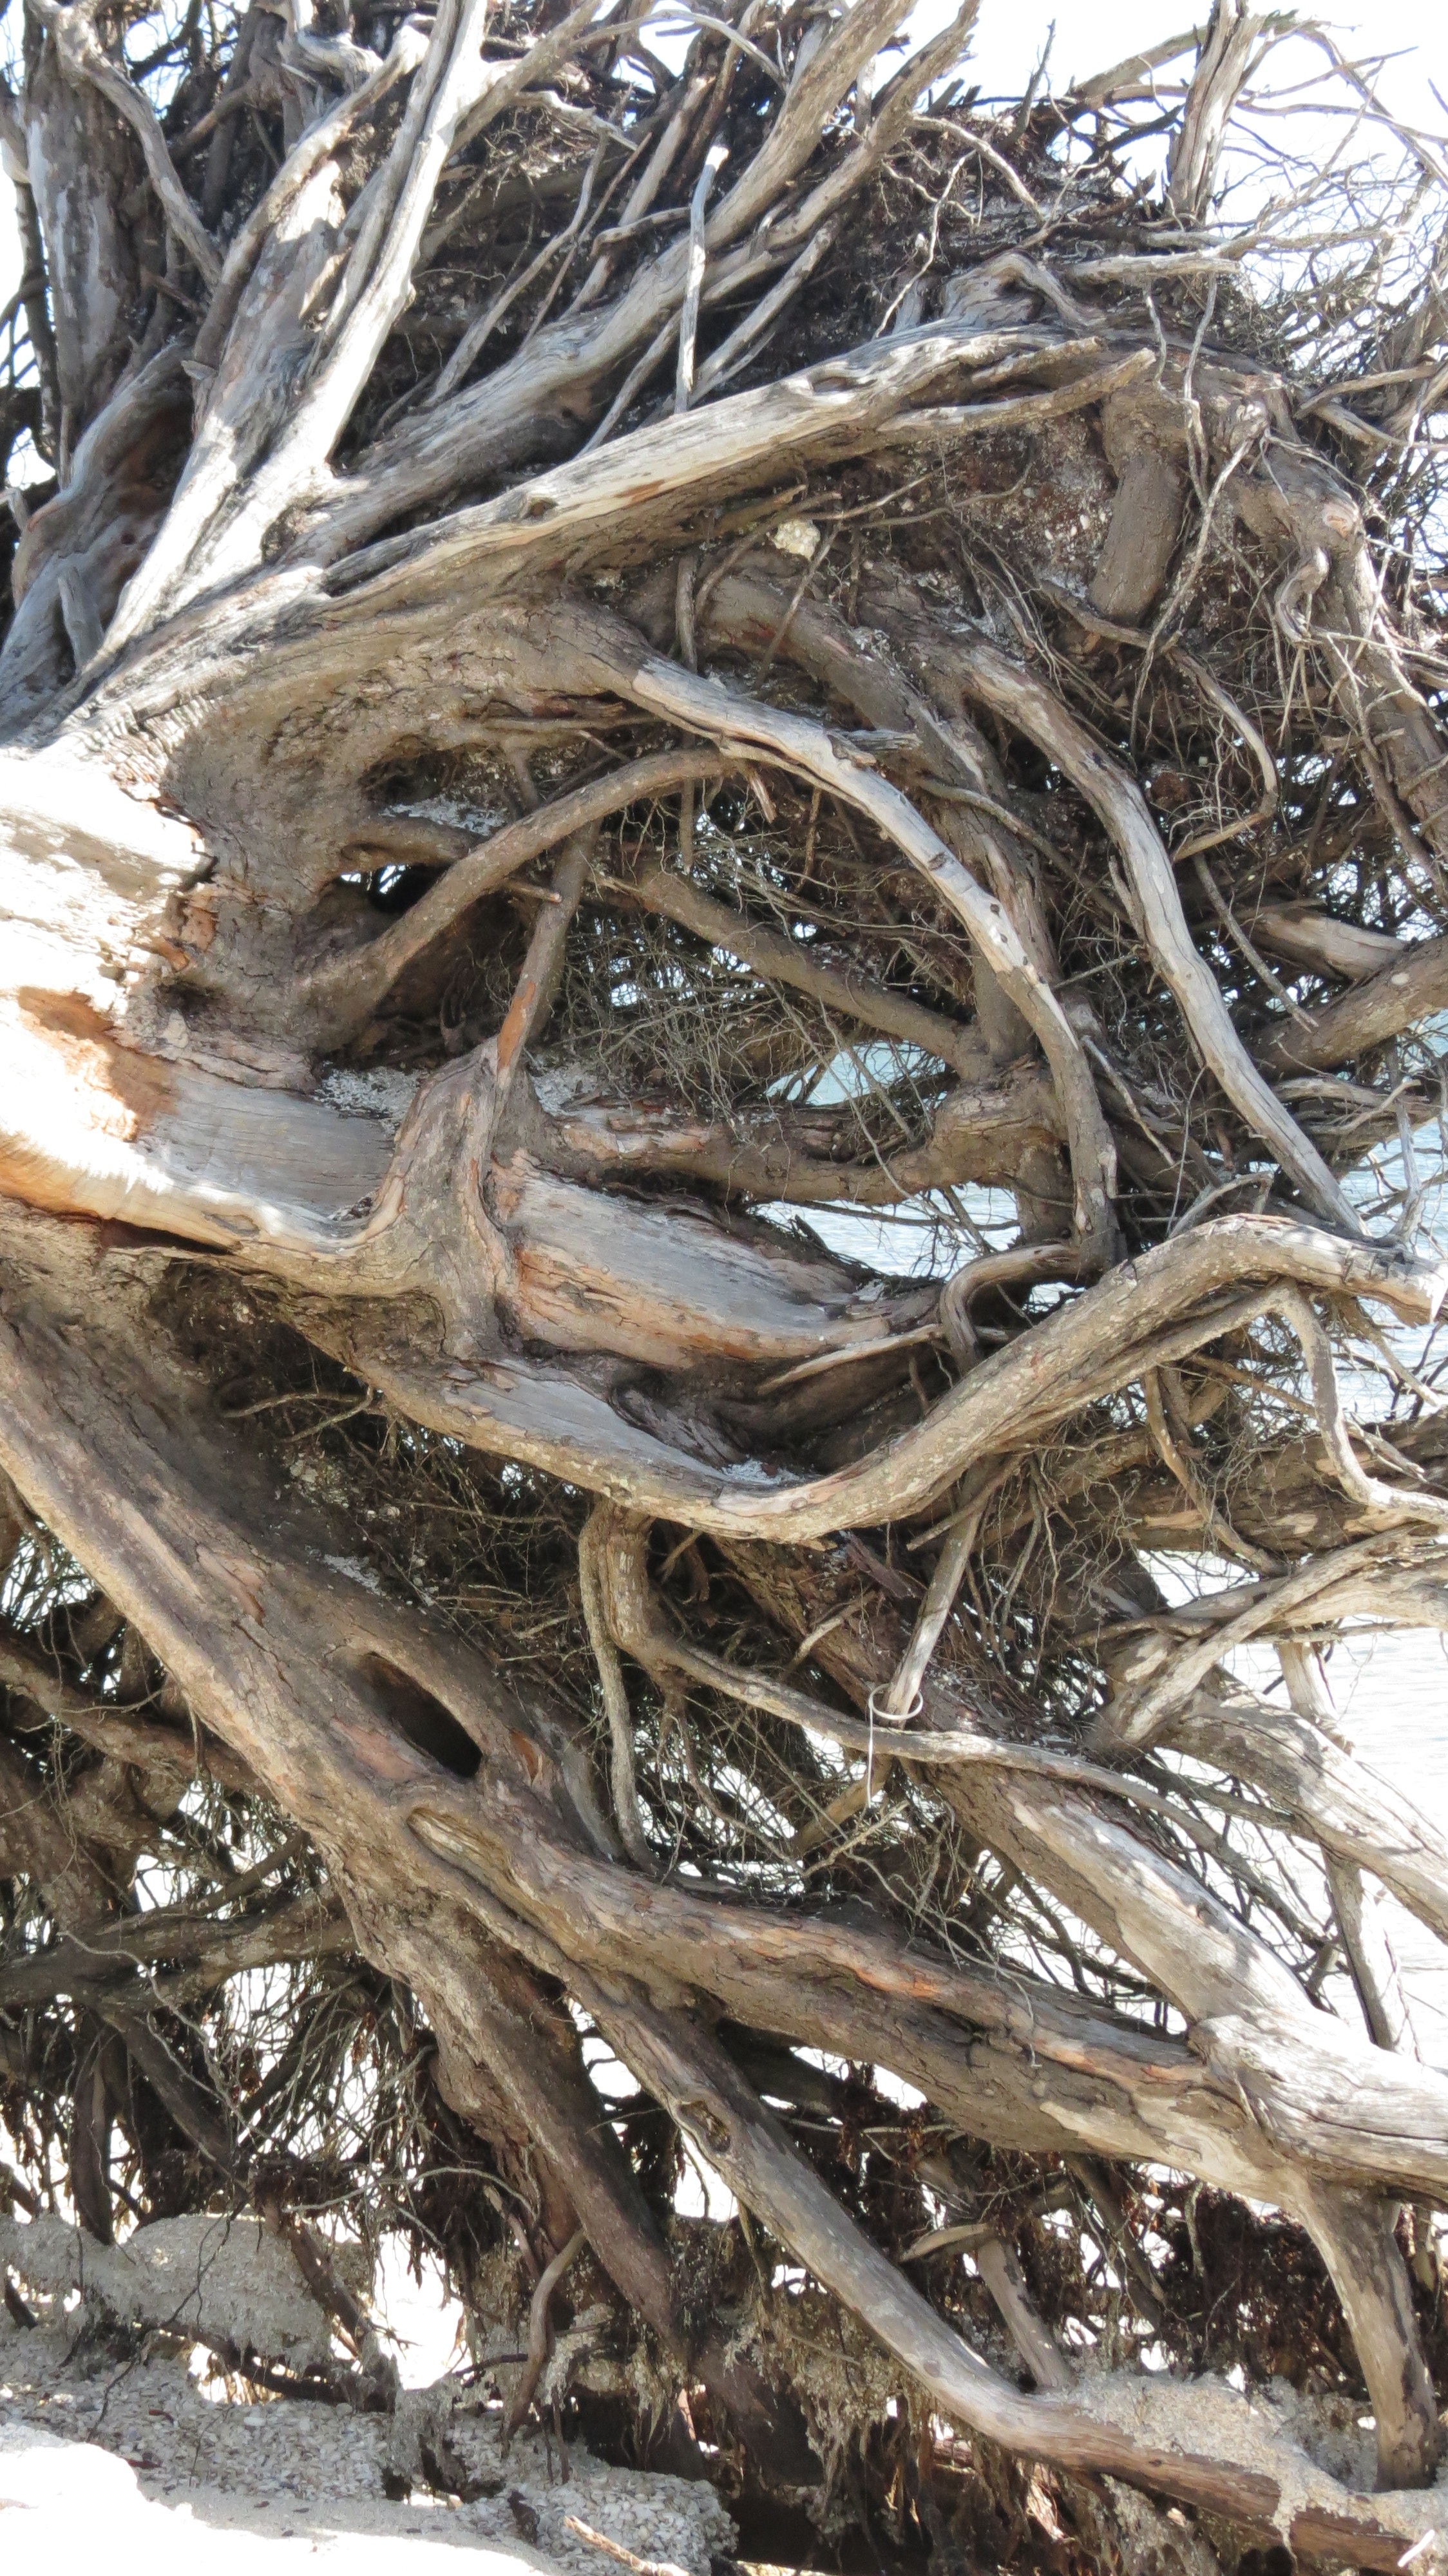
beach, landscape, sea, tree, nature, sand, branch, plant, sky, wood, sun, shore, wave, summer, food, produce, tropical, seaweed, island, twig, root, algae, scene, nest, florida, deadwood, st sebastian, desert island